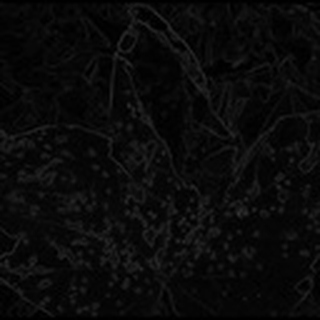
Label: cotton_bacterial_blight